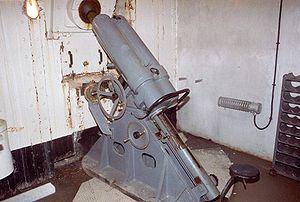
Le mortier de 81 mm modèle 1932 est un engin à tir courbe destiné à battre les défilements aux abords des ouvrages de la ligne Maginot qui ne pouvaient être atteints par les canons ou mortiers de 75 mm.
La ligne Maginot, du nom du ministre de la Guerre André Maginot, est une ligne de fortifications construite par la France le long de sa frontière avec la Belgique, le Luxembourg, l'Allemagne, la Suisse et l'Italie de 1928 à 1940.